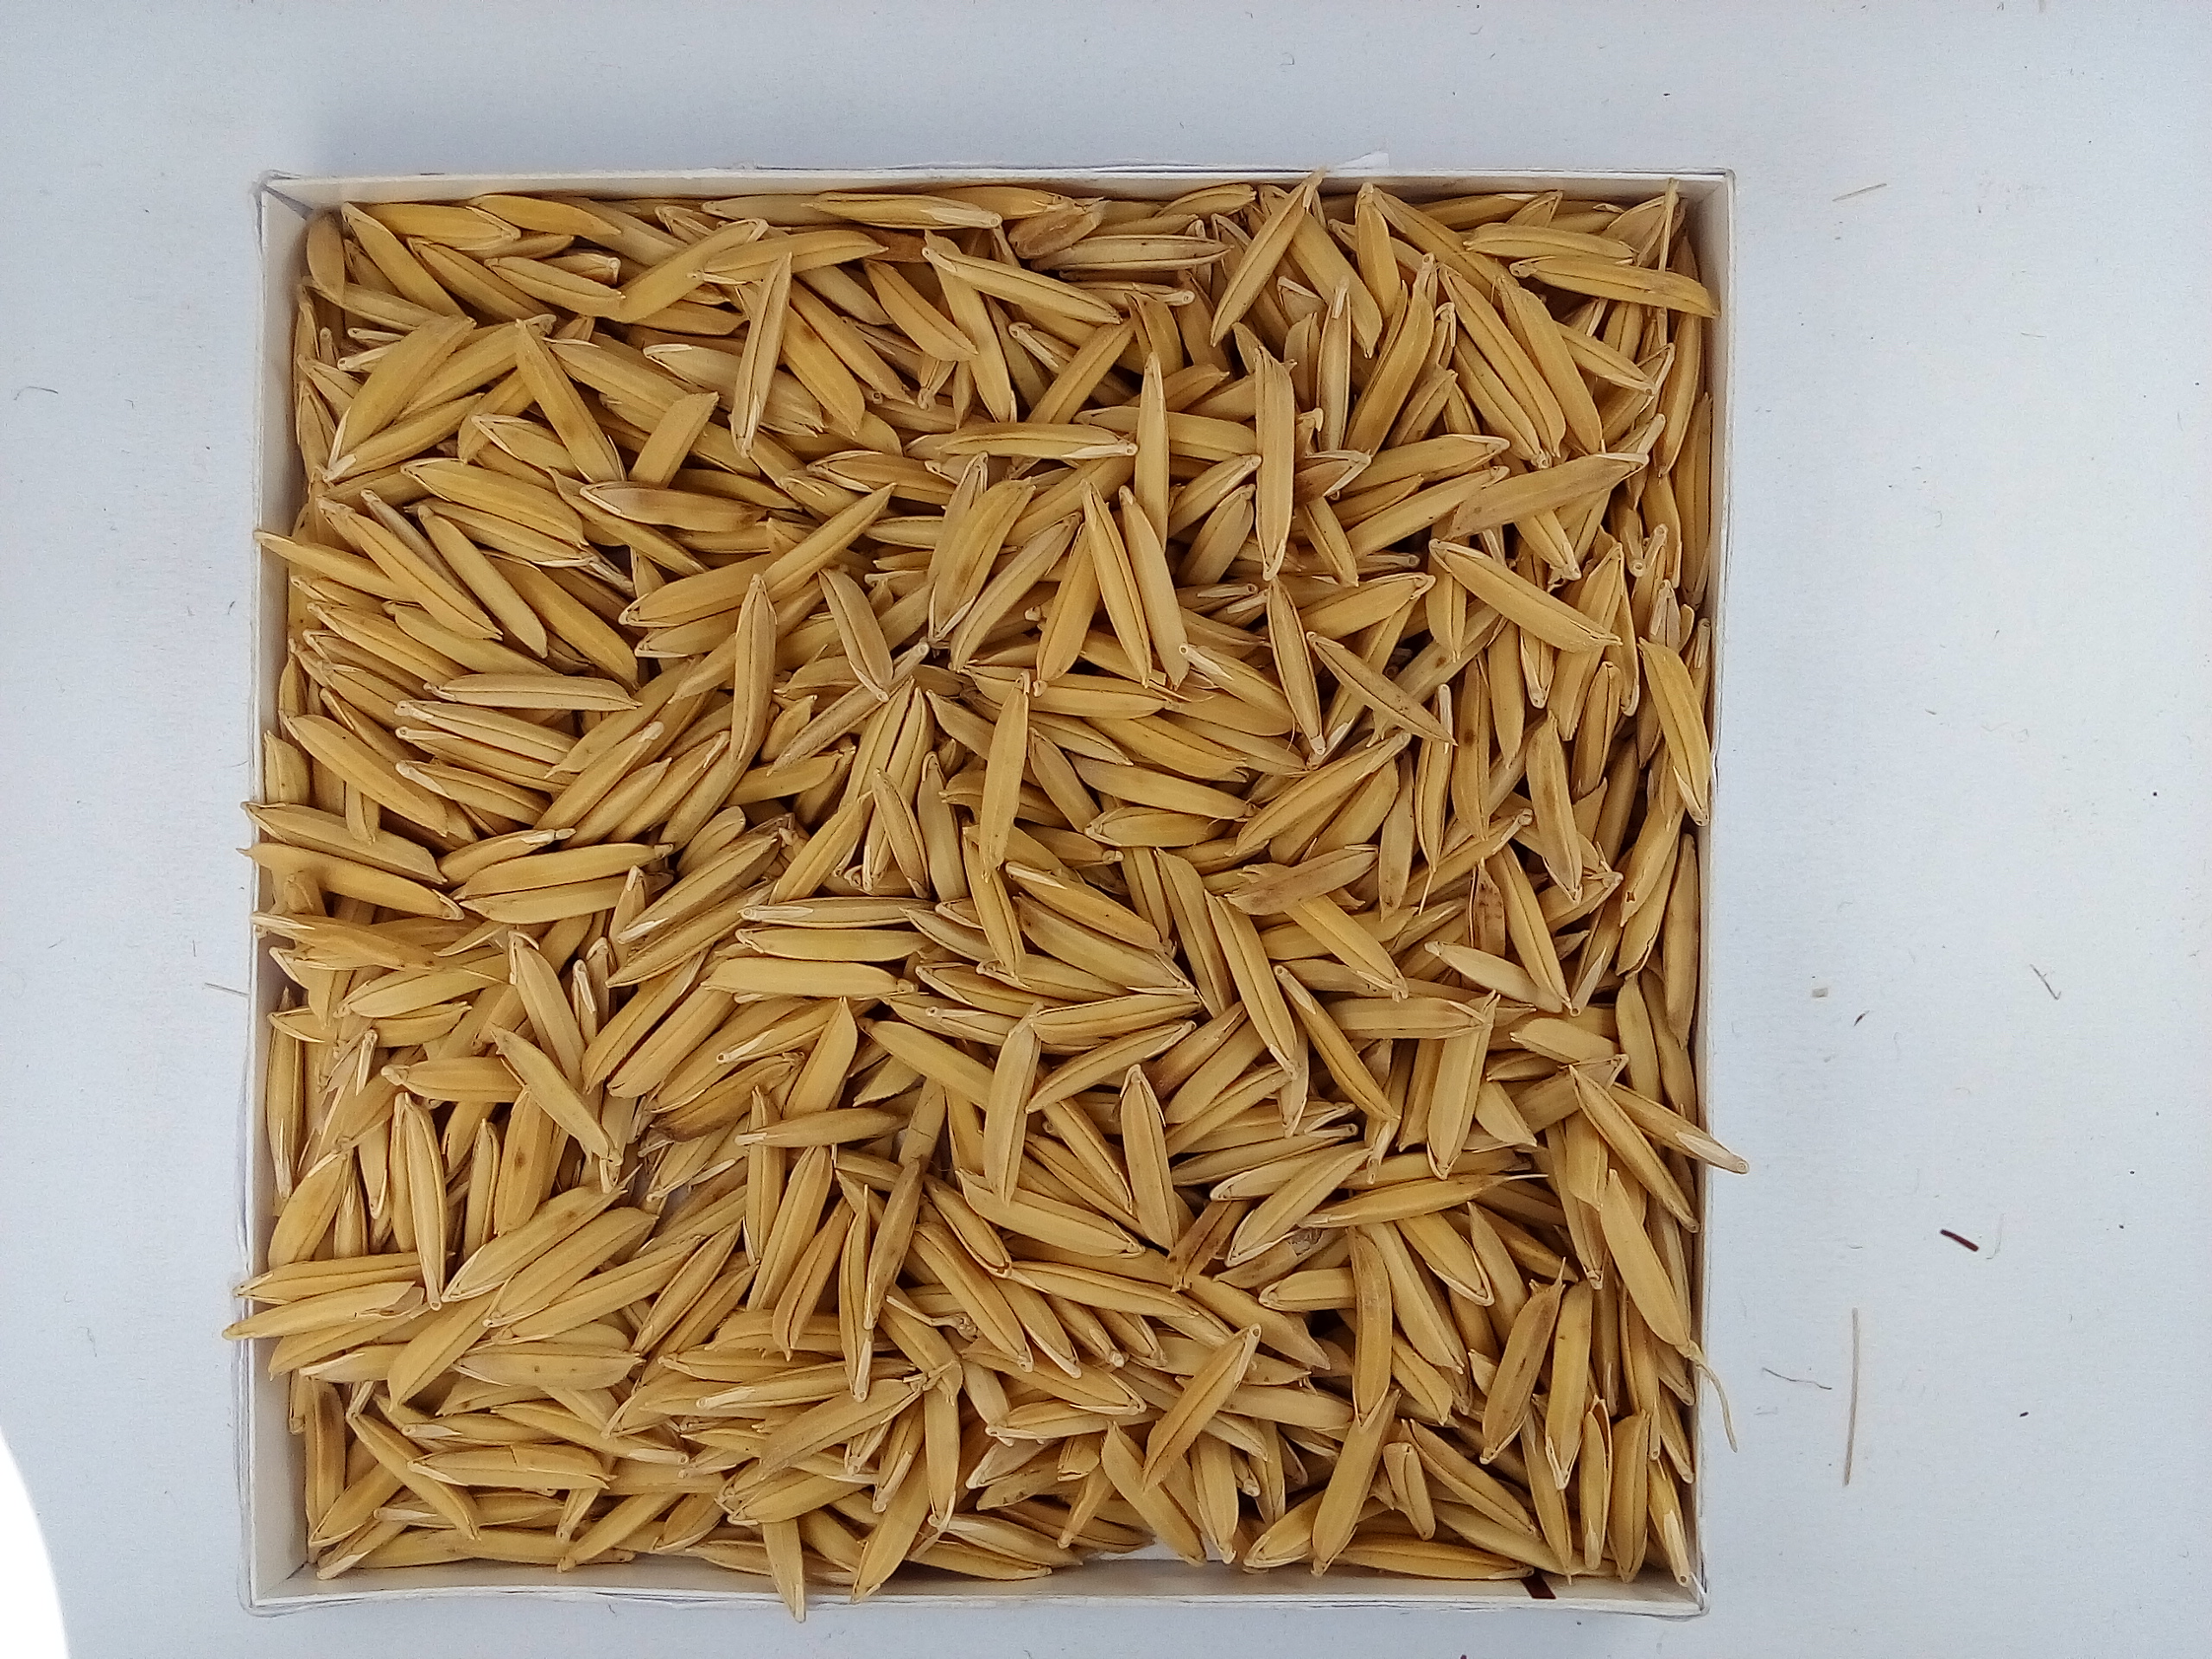
Rice seed variety: Unknown